Amphibious Reconnaissance and Patrol Unit

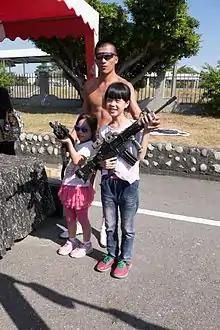
ROCMC Frogman with Children at ROCMC Recruitment Booth

In 2018, the MOD began construction of a NT$134.25 million maritime special operations training base as well as a NT$698.04 million special operations training base slated specifically for ARP use.